Hayop Ka!

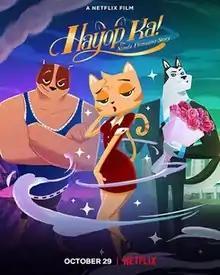
Promotional release poster

Hayop Ka! (a profanity meaning ""you animal!"" in English), also known as Hayop Ka! (You animal!), Hayop Ka! The Nimfa Dimaano Story, and You Animal!, is a 2020 Philippine adult animated romantic comedy film directed by Avid Liongoren. It features a voice cast topbilled by Angelica Panganiban, Robin Padilla, and Sam Milby. Panganiban voices Nimfa, an anthropomorphic feline who works as a perfume saleswoman and whose boyfriend, a mongrel named Roger (Padilla), is employed as a janitor. When Nimfa meets Iñigo (Milby), a wealthy dog with a career as a high-profile entrepreneur, she finds herself in the middle of a love triangle.